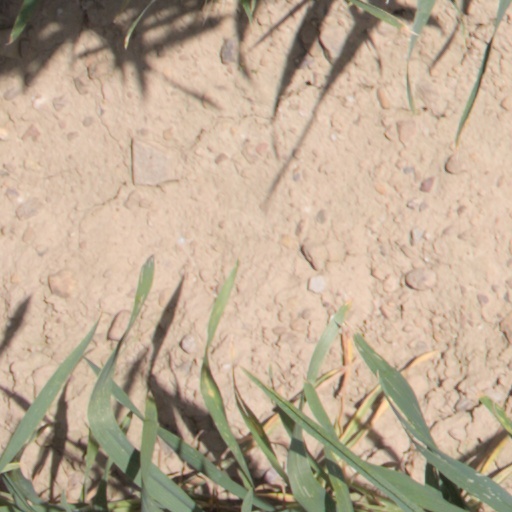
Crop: wheat